Xscape (group)

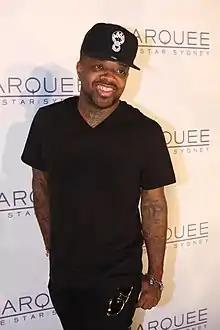
Jermaine Dupri produced Xscape's debut album, which featured multi-platinum single "Just Kickin' It"

In 1990, Xscape was formed by Kandi Burruss, Tamera Coggins, Tameka Cottle, sisters LaTocha Scott and Tamika Scott. The group met while attending Tri-Cities High School in East Point, Georgia. In 1991, they were invited to sing at Jermaine Dupri's birthday party. Dupri eventually signed the group to his record label So So Def. Coggins departed from the group in 1992.